Joachim Beuckelaer

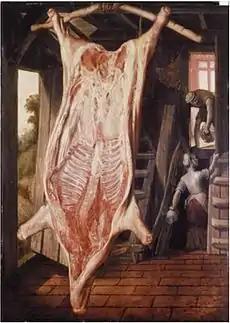
"Slaughtered pig"

Beuckelaer became an independent master in the Antwerp Guild of Saint Luke in 1560. He remained active in Antwerp throughout his career and continued to develop themes pioneered in painting by Aertsen, but arguably surpassing his presumed master in skill. Beuckelaer was reportedly not getting high prices for his works during his lifetime. It was only after his death that his works dramatically increased in price. However, the large size of his later works and the number of workshop variants produced likely point to a degree of success at least towards the end of his life.